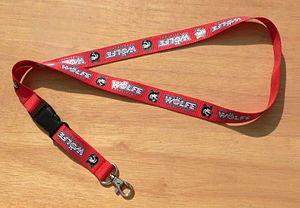
Tour de cou publicitaire. Tour de cou.
Une dragonne est une sangle passée autour du cou ou du poignet et attachée à un objet, destinée à éviter qu'il se perde si on le lâche.
Un porte-clé, porte-clef, ou porteclé est un accessoire servant à rassembler en un faisceau unique plusieurs clés d'usage et de forme différentes, ou à permettre d'ajouter une étiquette à une clé, ou encore à éviter la perte d'une clé en lui ajoutant un objet d'un certain poids ou d'un certain volume, ou un flotteur.